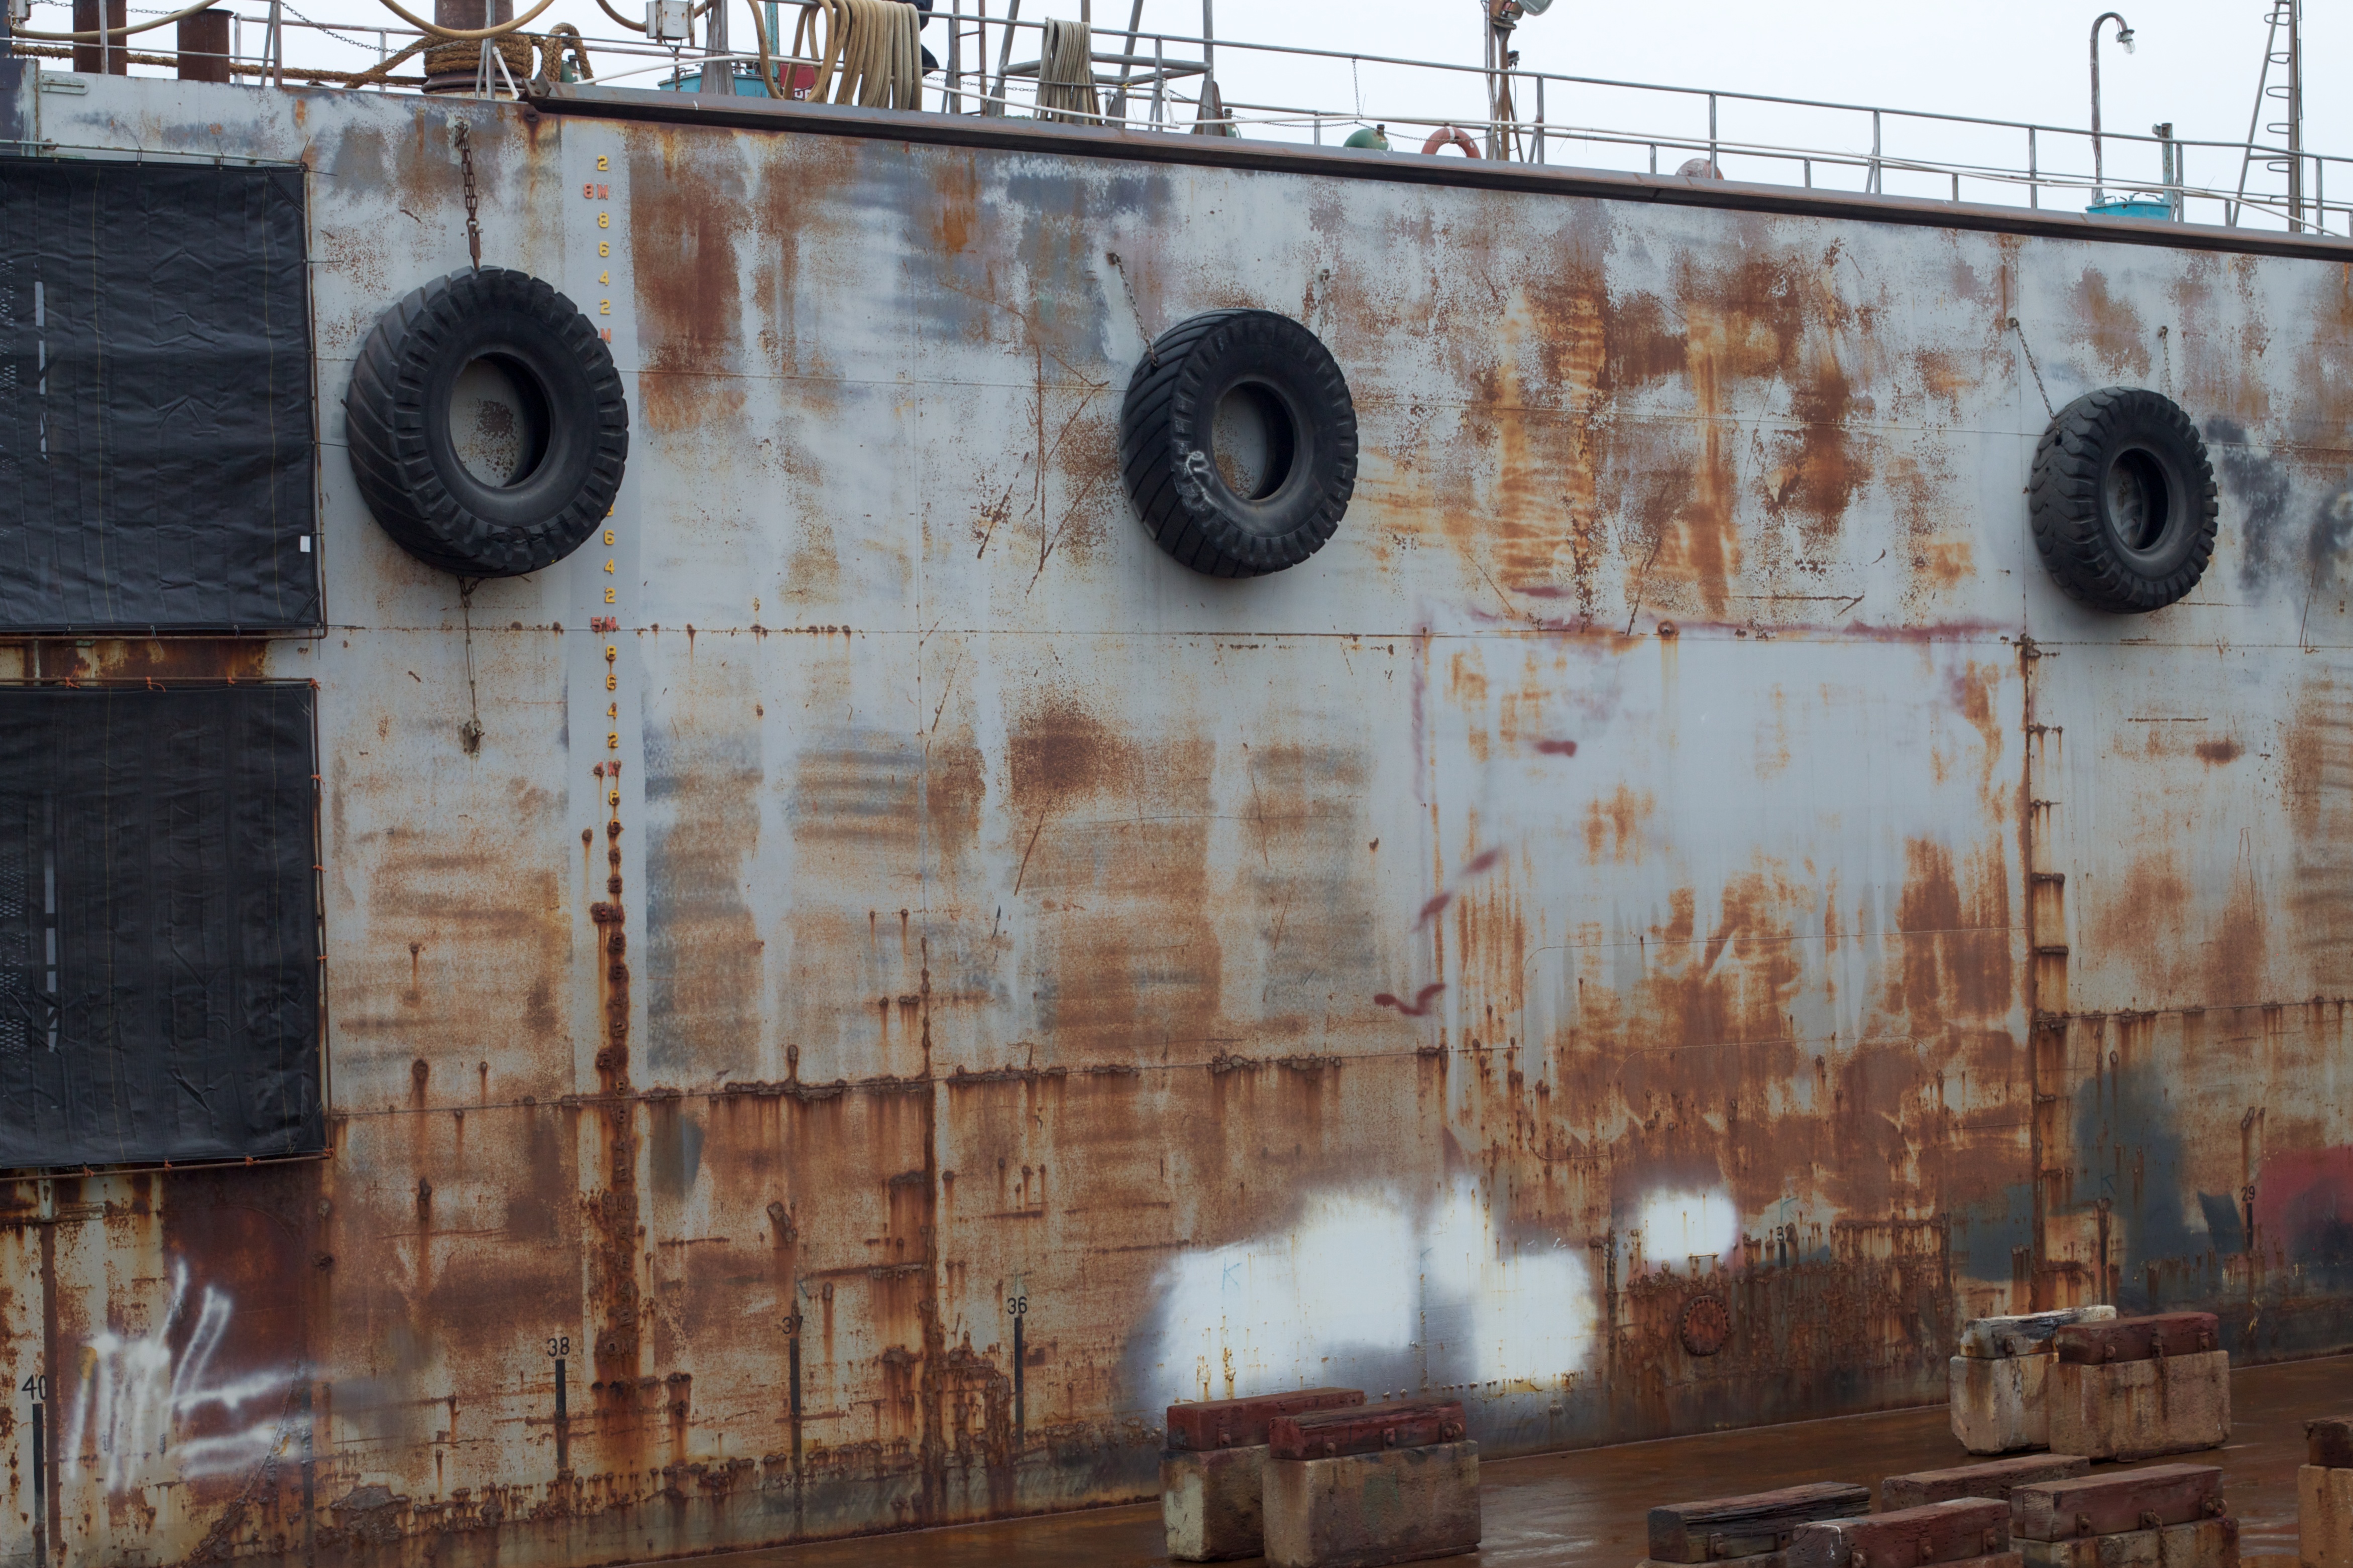
wood, wall, facade, washington, art, odyssey, urban area, ancient history